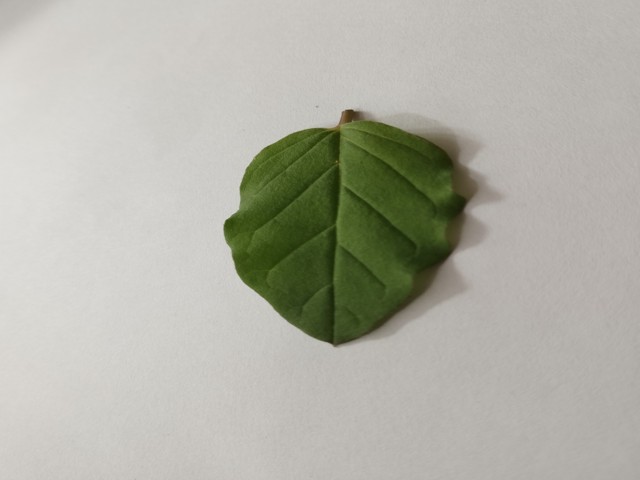
Plant: punarnava